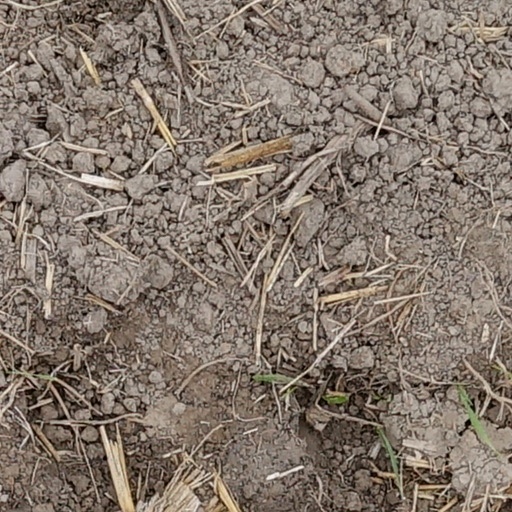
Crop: wheat